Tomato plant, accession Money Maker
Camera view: horizontal (90 deg, fisheye); turntable rotation: 300 degrees
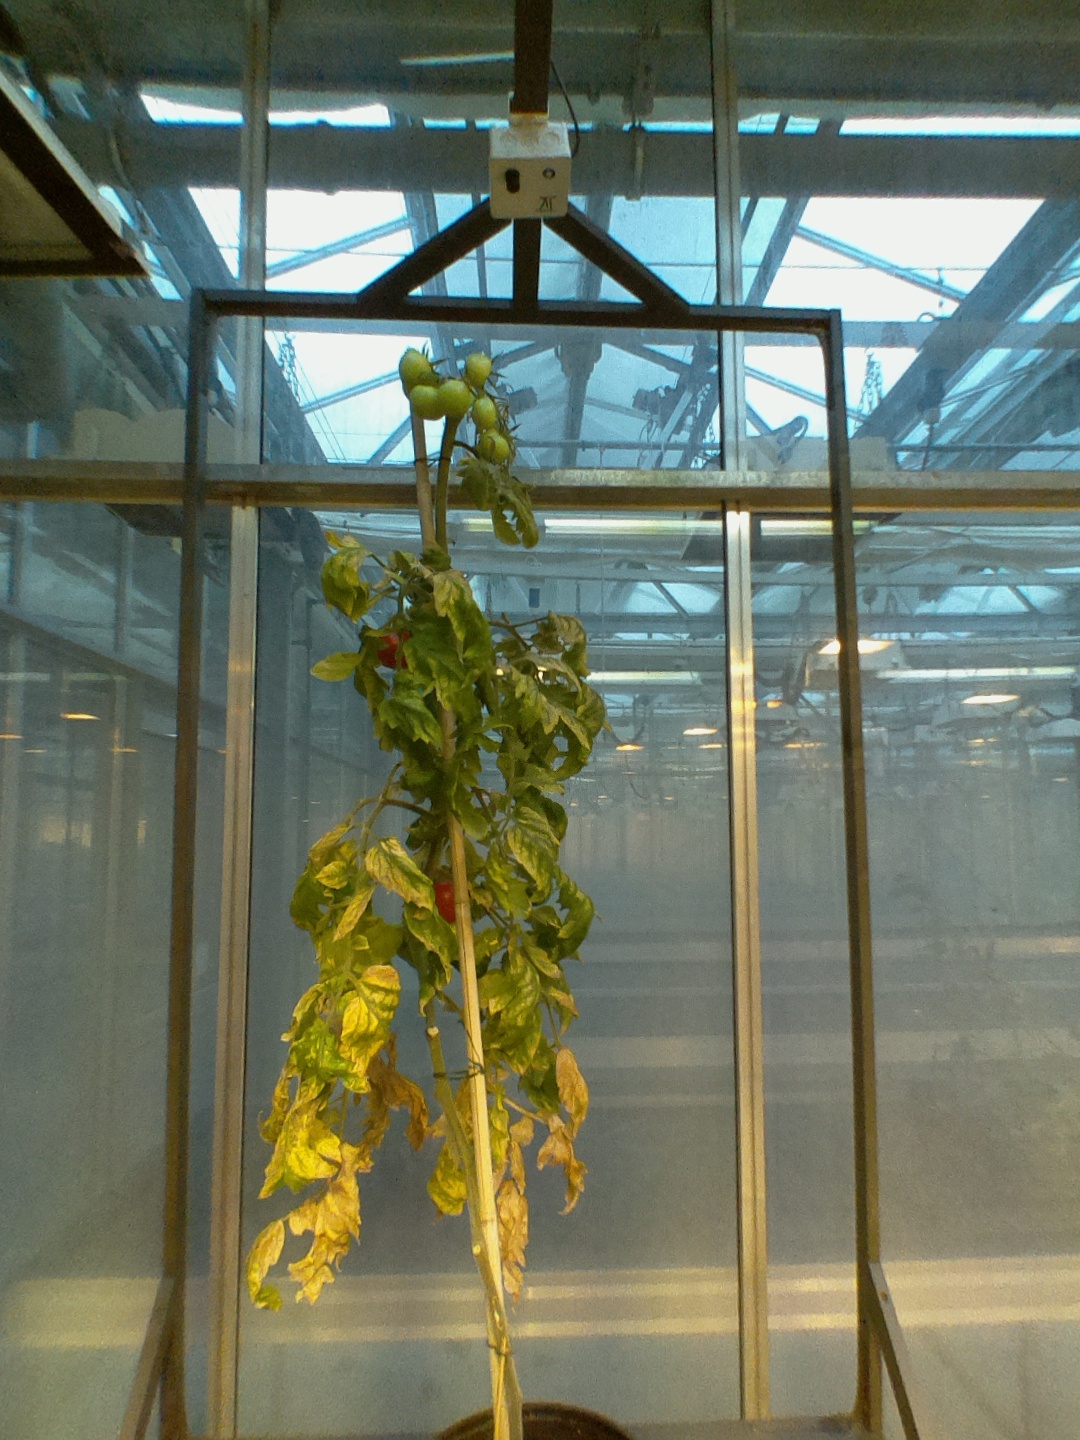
BBCH growth stage 82: 20%-30% of fruits show typical fully ripe color